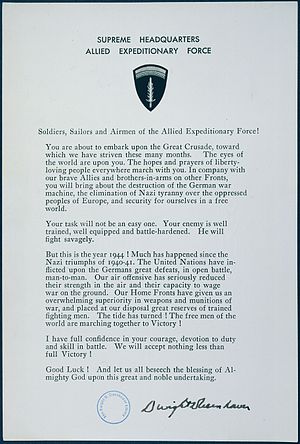
Operation Overlord / Begyndelsen af Operation Overlord – Operation Neptune
Hilsen fra Eisenhower til soldater, søfolk og flyvere i den allierede ekspeditionsstyrke
Operation Overlord var kodenavnet for de Vestallieredes invasion af Normandiet i 2. verdenskrig. Operationen havde til formål at trænge tyskerne ud af et område i Nordfrankrig, som derefter kunne bruges som basis for befrielsen af Frankrig og det øvrige Nordvesteuropa. Operationen omfattede dels selve landgangen i Normandiet den 6. juni 1944 og de følgende operationer indtil udgangen af august, hvor de allierede arméer havde befriet Paris og de tyske hære havde trukket sig tilbage over Seinen.